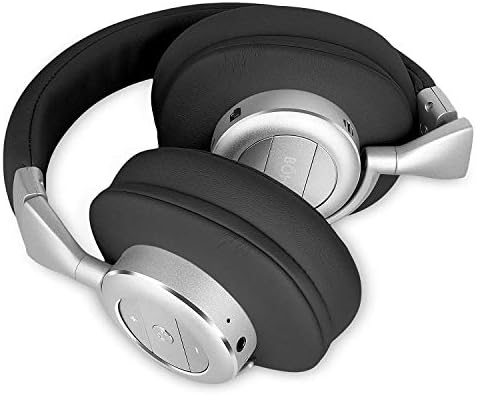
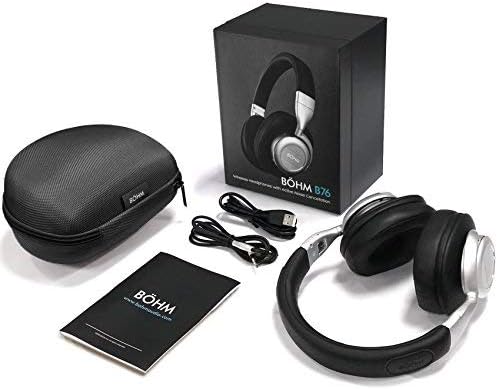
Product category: headphones
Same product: yes